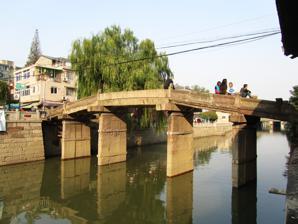
Building: Xiangfu Bridge
Country: China
Year built: 1543
Bridge in Zhejiang, China Xiangfu Bridge 祥符桥 Xiangfu Bridge in October 2013 Coordinates 30°19′56″N 120°06′41″E / 30.332283°N 120.11146°E / 30.332283; 120.11146 Carries Pedestrians Crosses Grand Canal Locale Xiangfu Subdistrict [ zh ] , Gongshu District , Hangzhou , Zhejiang , China Characteristics Design Arch bridge Material Stone Total length 28 metres (92 ft) Width 3.6 metres (12 ft) Height 5 metres (16 ft) History Rebuilt 1543 Location The Xiangfu Bridge ( simplified Chinese : 祥符桥 ; traditional Chinese : 祥符橋 ; pinyin : Xiángfú Qiáo ) is a historic stone arch bridge over the Grand Canal in Xiangfu Subdistrict [ zh ] , Gongshu District , Hangzhou , Zhejiang , China. It is the only Ming dynasty stone arch bridge preserved in Hangzhou. The bridge measures 28 metres (92 ft) long, 3.6 metres (12 ft) wide, and approximately 5 metres (16 ft) high. History The first known instance of Xiangfu Bridge being documented on Lin'an Annals of Xianchun ( 咸淳临安志 ) appeared in 1268, during the Southern Song dynasty. The current bridge was rebuilt in 1543, during the reign of Jiajing Emperor of the Ming dynasty (1368–1644). On 6 May 2013, it was listed among the seventh batch of " Major National Historical and Cultural Sites in Zhejiang " by the State Council of China . Gallery Xiangfu Bridge in October 2013 Lotus carving on the pier Xiangfu Bridge in October 2013 Stone lotus on the top of a baluster column Stone lion on the top of a baluster column Lotus carving on the pier References